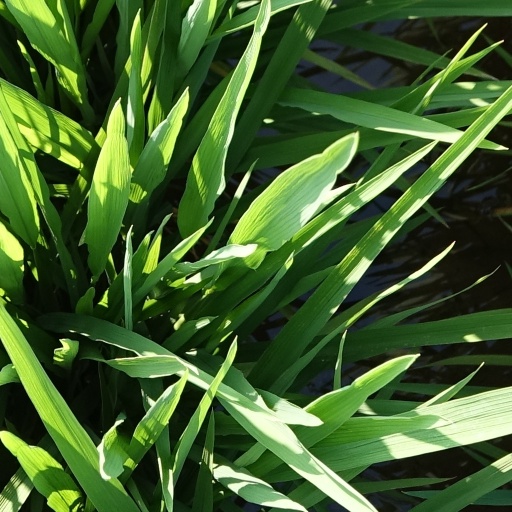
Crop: rice